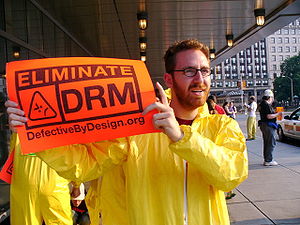
Digital Rights Management / DRM – Rigtigt eller forkert
Modstander mod DRM protesterer ved en demonstration i 2007.
Digital Rights Management er en række systemer udviklede af forskellige virksomheder, der benyttes til at kontrollere brugen af musik- og video-filer med. DRM kan bruges på bl.a. Windows Media Audio-filer eller Windows Media Video-filer. Systemerne kan bruges til at begrænse f.eks. hvor mange forskellige computere filen må afspilles på eller, hvor mange gange man må brænde den til en cd. Der kan også sættes grænse på hvor længe den enkelte lydfil kan afspilles.